Funerary hatchment

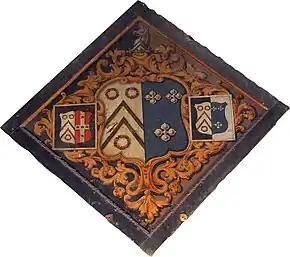
Hatchment in Wymondham Abbey bell chamber, Norfolk

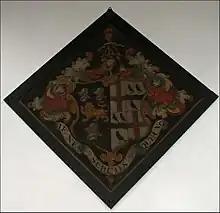
Funerary hatchment at Grendon parish church in Northamptonshire, showing in the dexter half the arms of Compton, Marquess of Northampton

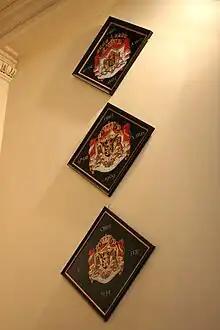
Royal hatchments at the Church of St. James on Coudenberg in Brussels

The funerary hatchment was usually placed over the entrance door of the deceased's residence at the level of the second floor, and remained "in situ" for six to twelve months, after which it was removed to the parish church. The practice developed in the early 17th century from the custom of carrying an heraldic shield before the coffin of the deceased, then leaving it for display in the church. Funerary hatchments also survive displayed in homes or local museums. In medieval times and later, helmets and shields were sometimes deposited in churches, and helmets (made for the purpose) survive for example in the churches of Iron Acton in Gloucestershire and King's Nympton in Devon.